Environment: real
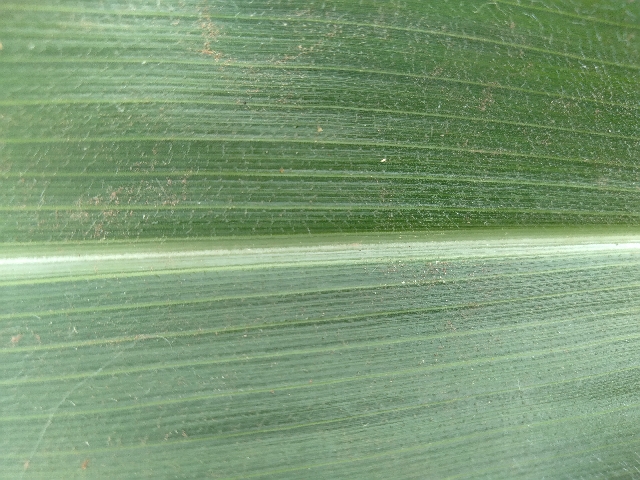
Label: healthy